Corinne Day

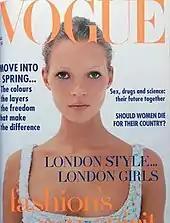
Day photographed Kate Moss for her first "Vogue" cover in 1993.

During the early 1990s Day continued to work with "The Face", as well as a number of magazines associated with youth and counter culture, including, "i-D", "Ray Gun" and "Penthouse", working with models including Moss, Rosemary Ferguson and George Clements. In 1993, Day was commissioned by Alexandra Shulman to photograph Moss for the June issue of the British edition of "Vogue". Intended as a lingerie fashion spread, the editorial, "Under Exposed" depicted the 19-year-old Moss in her west London flat, which she shared with her then boyfriend, fashion photographer Mario Sorrenti. The images caused a media scandal, with "The Independent" claiming that the images were hideous, exploitative, verging on child pornography.